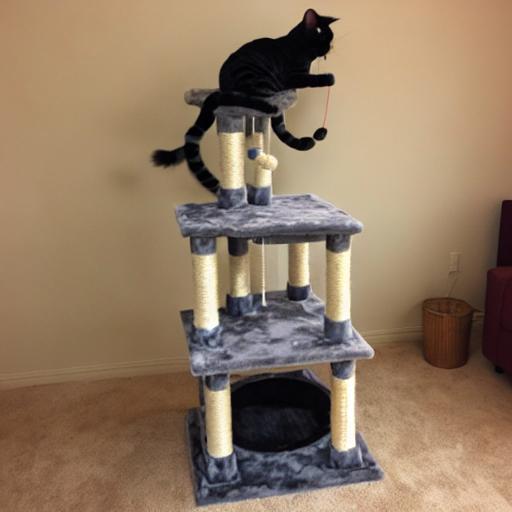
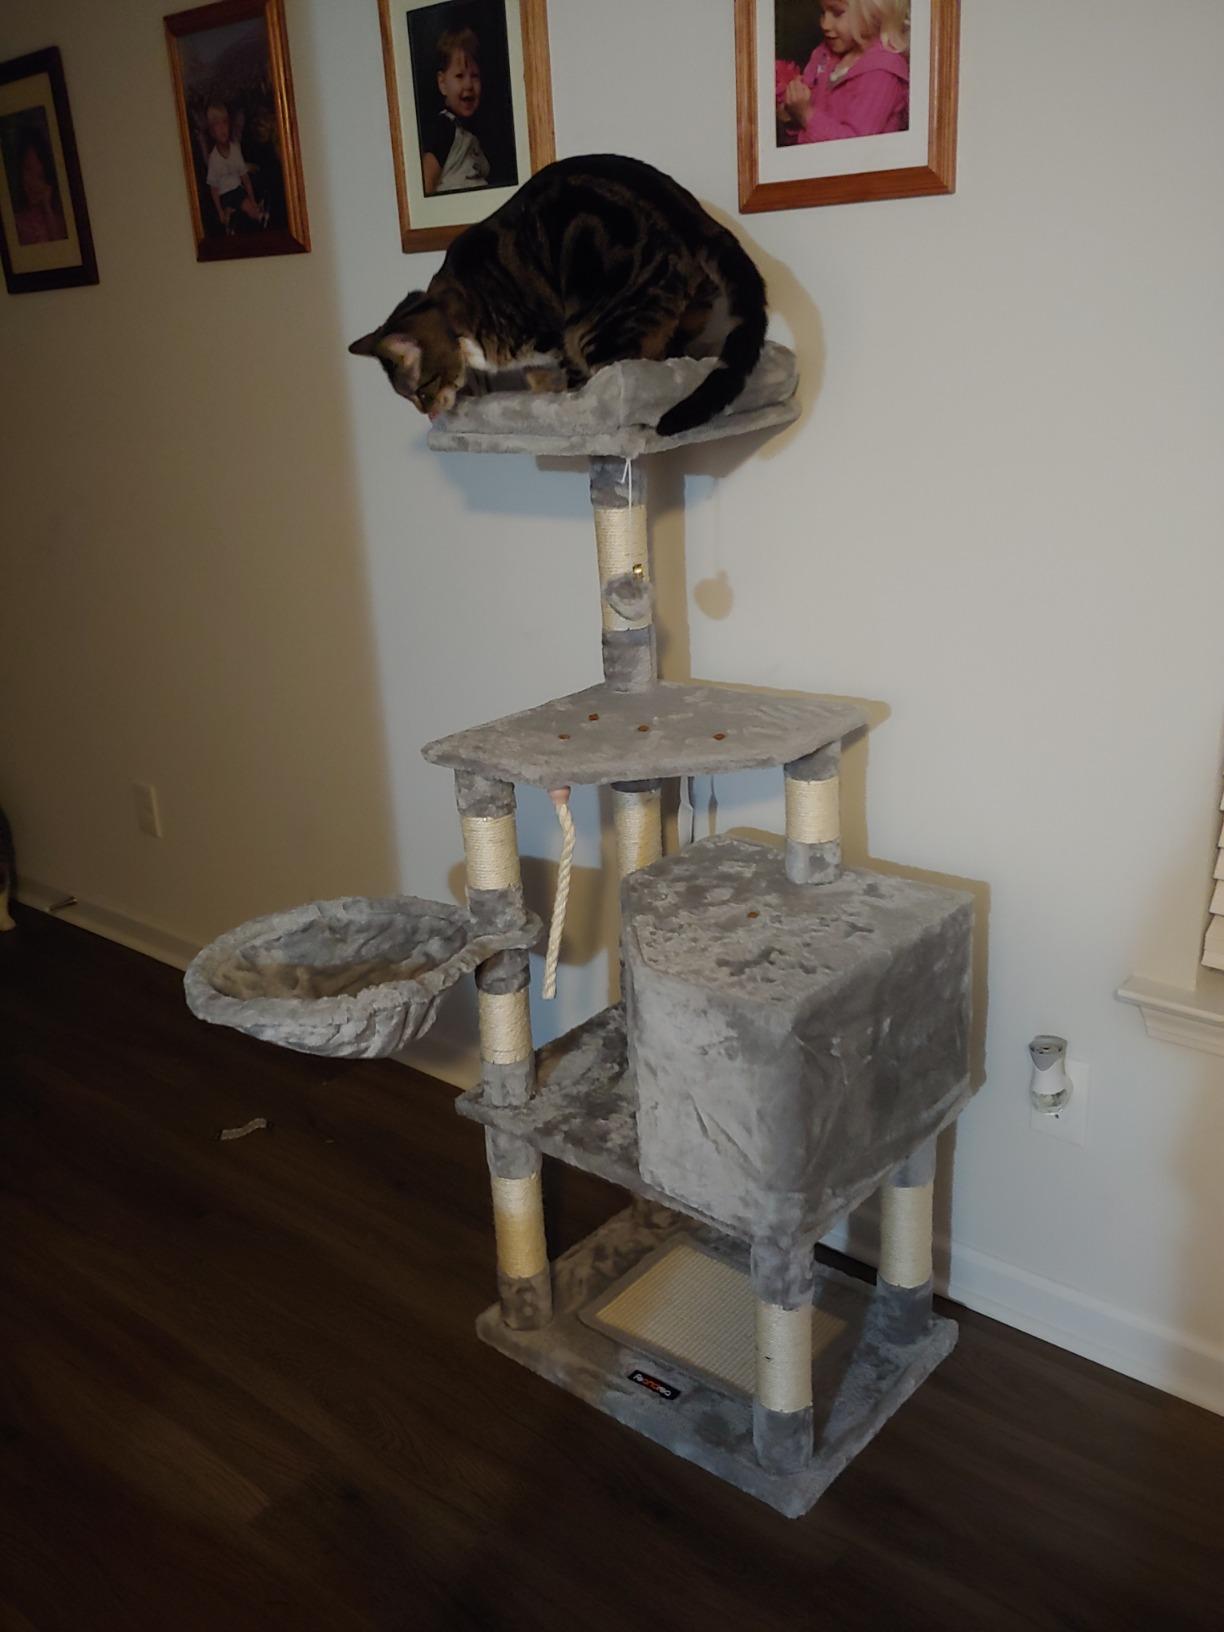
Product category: items_cat tree
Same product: no